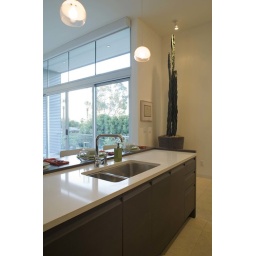
Wall of glass in the living / kitchen